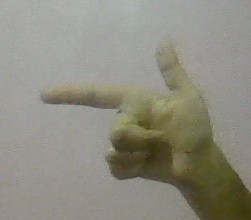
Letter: yaa